Piano Sonata Hob. XVI/49

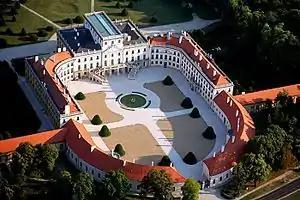

At the time he wrote the sonata, Haydn was 58 years old and nearing a pivotal point in his career. For 28 years he had served the Esterházy family as their director of music, spending an ever-increasing amount of his time isolated in the family's palace at Esterháza in rural Hungary. As of 1779 he had been allowed to publish his own works, which proved popular throughout Europe, generating new commissions from afar: Paris, Cadiz, Naples. A magazine noted (1784) "the universality of Haydn's genius cannot be more strongly proved than by the vast demand for his works all over Europe." Yet he was little seen in the musical world, apart from two or so months of the year when he was able to visit Vienna, the imperial capital and great musical center. In Vienna he was able to interact with many other musicians, for instance, in playing chamber music with his friend Wolfgang Amadeus Mozart. He was also invited into cultivated homes, such as that of Maria Anna von Genzinger, who ended up playing a major role in the creation of the H. XVI/49 sonata. But the joys of visiting Vienna served to focus Haydn's sense of discontent with his exile in Esterháza.